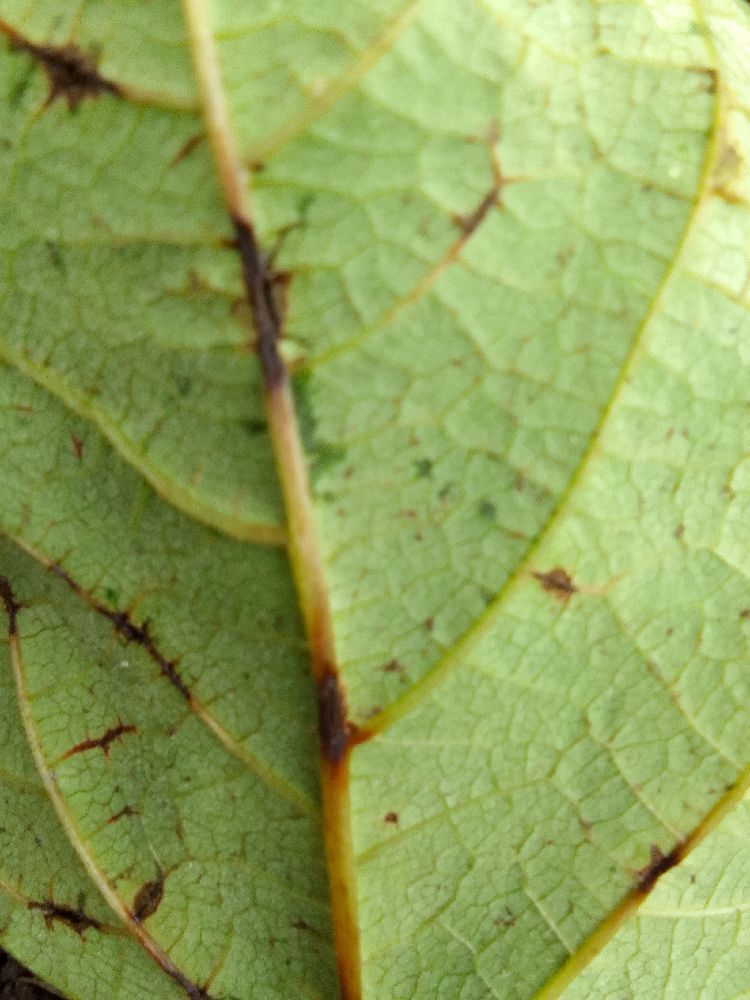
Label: anthracnose